Serra de Tramuntana

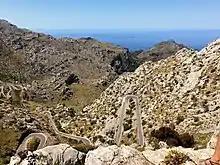
Country road Ma-2141 from Els Castellots, Mallorca, Spain

In June 2011, the entire mountain range, which has been preserved as an important nature reserve, outstanding in their geology and forest cover and harboring a diversity of plant and animal species, away from rapid urbanization, was listed as a World Heritage Site by UNESCO. The UNESCO introductory statement refers to: